This Is Football 2003

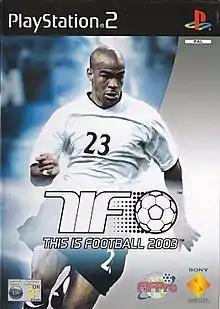
UK cover art featuring Kieron Dyer

This Is Football 2003, known as World Tour Soccer 2003 in North America, is a sports video game developed by London Studio and published by Sony Computer Entertainment for the PlayStation 2. 989 Sports released the game in North America.